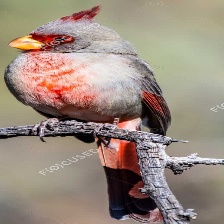
Species: PYRRHULOXIA
Scientific name: CARDINALIS SINUATUS